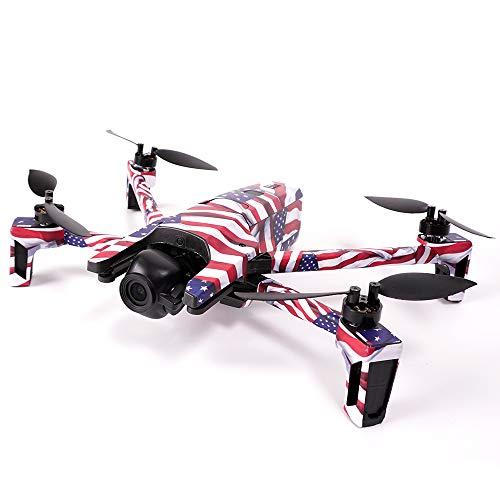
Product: MightySkins Skin Compatible with Parrot Anafi Drone - Blue Flames | Protective, Durable, and Unique Vinyl Decal wrap Cover | Easy to Apply, Remove, and Change Styles | Made in The USA
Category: Toys & Games | Hobbies | Remote & App Controlled Vehicles & Parts | Remote & App Controlled Vehicles | Quadcopters & Multirotors
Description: FLY IN STYLE: Show off your own unique style with MightySkins for your Parrot Anafi Drone Don’t like the Blue Flames skin We have hundreds of designs to choose from, so your Parrot Anafi Drone will be as unique as you are.
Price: $24.99
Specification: ProductDimensions:14x0.1x12inches|ItemWeight:0.16ounces|ShippingWeight:0.96ounces(Viewshippingratesandpolicies)|ASIN:B07H7R564R|Itemmodelnumber:PAANA-BlueFlames